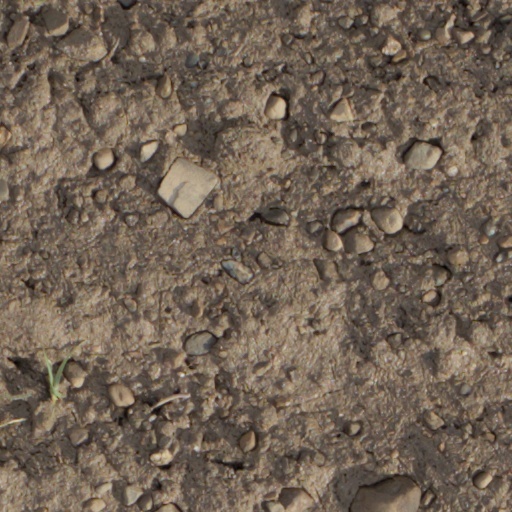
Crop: wheat